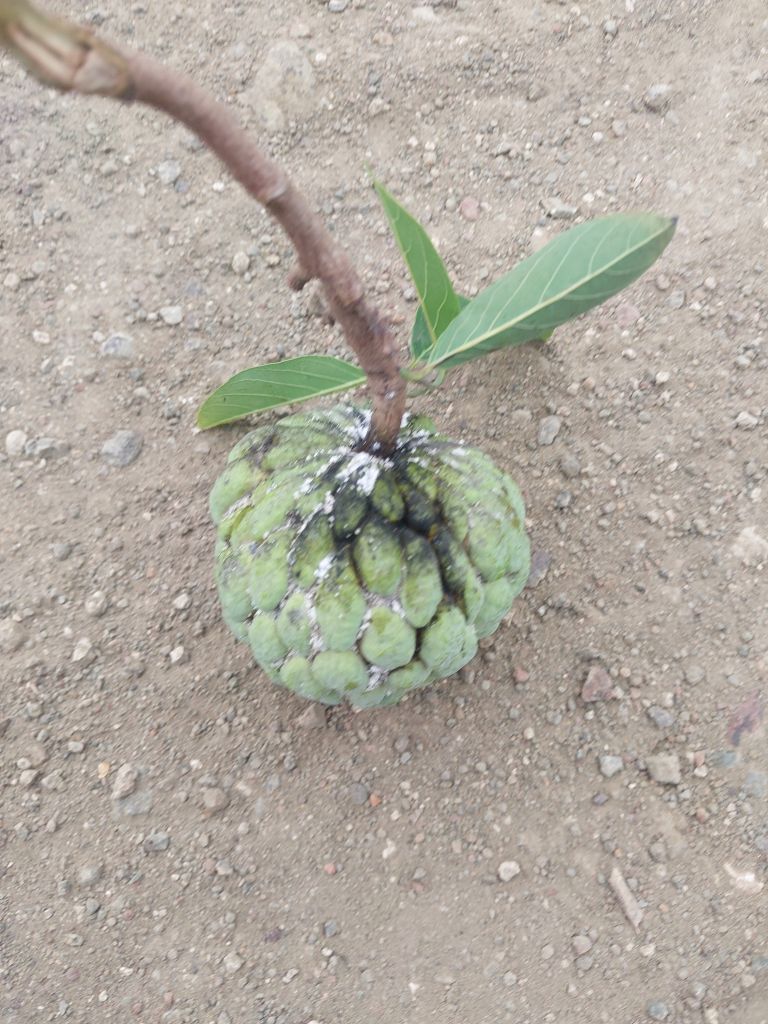
Disease label: Athracnose